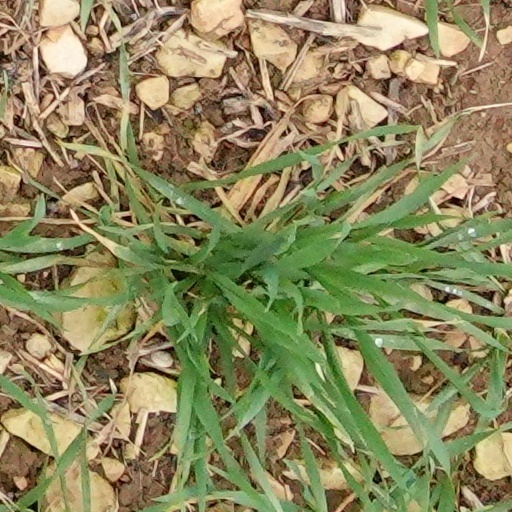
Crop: wheat